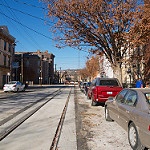
Label: street